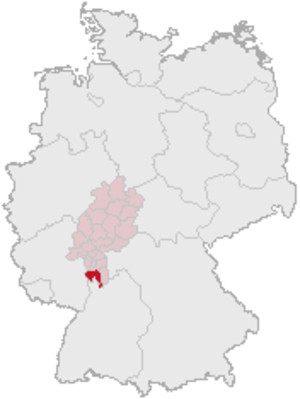
L’arrondissement de la Bergstraße est un arrondissement allemand de Hesse, situé dans le district de Darmstadt. Son chef-lieu est Heppenheim.